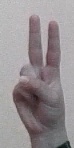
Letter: taa